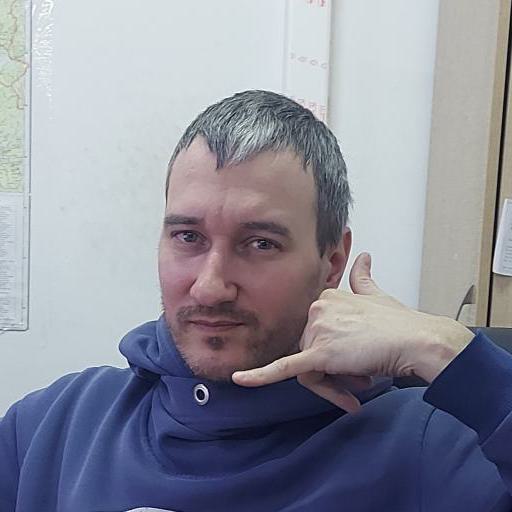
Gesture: call